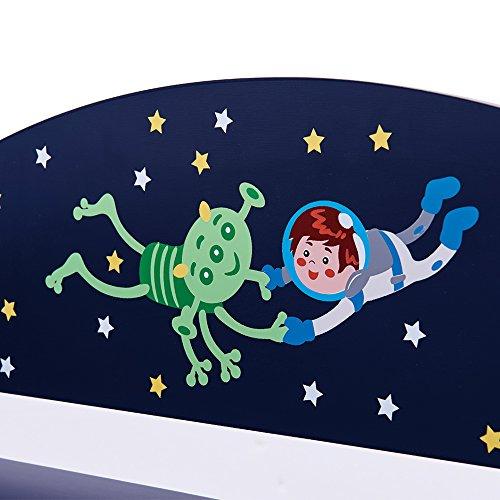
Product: Fantasy Fields - Outer Space Kids' Toy Organizer with 6 Storage Bins, Blue
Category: Baby Products | Nursery | Furniture | Storage & Organization | Toy Chests & Organizers
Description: Interchangeable bins- Removable toy storage bins for playtime and easy cleanup.
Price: $159.99
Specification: ProductDimensions:23.8x11x32inches|ItemWeight:15.4pounds|ShippingWeight:19pounds(Viewshippingratesandpolicies)|ASIN:B07DCRCDBC|Itemmodelnumber:TD-12695A|Manufacturerrecommendedage:36months-12years